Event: Nepal Earthquake
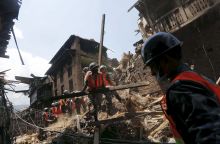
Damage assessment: damage